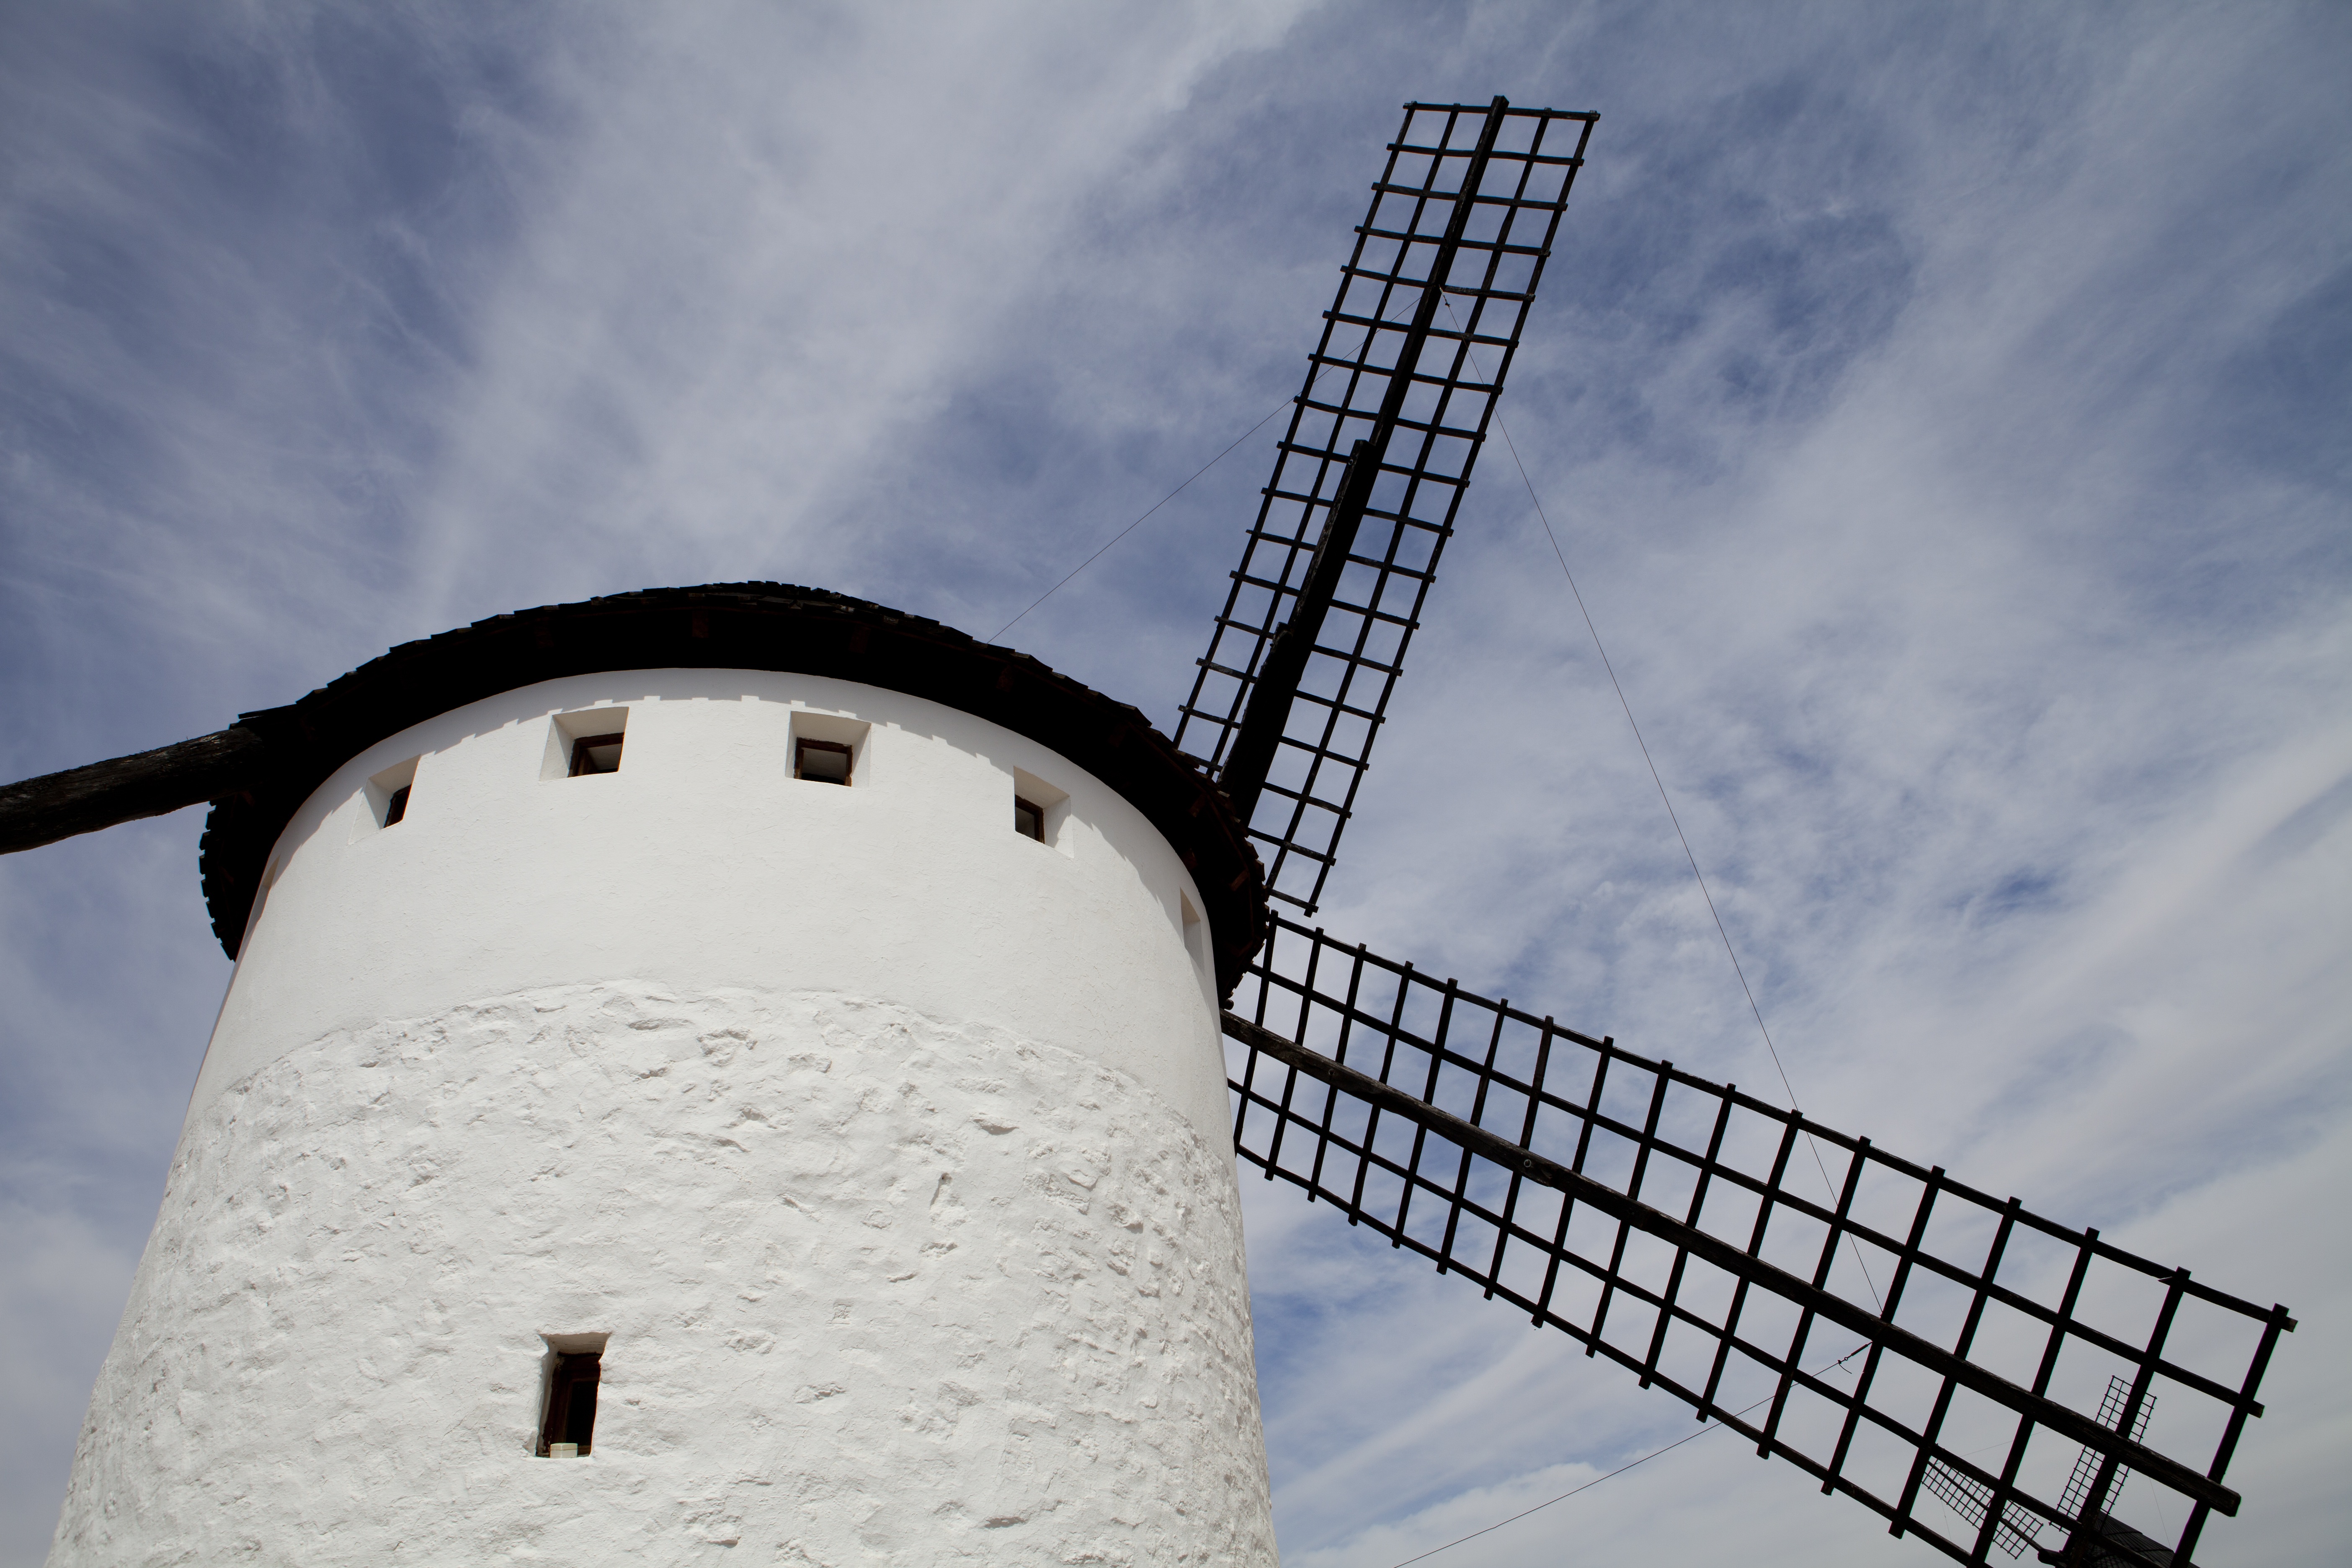
snow, sky, windmill, building, tower, blue, mill, stain, don quixote, atmosphere of earth